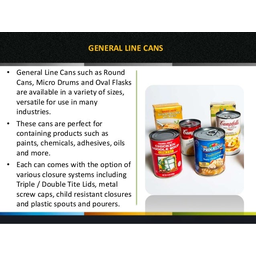
Label: metal